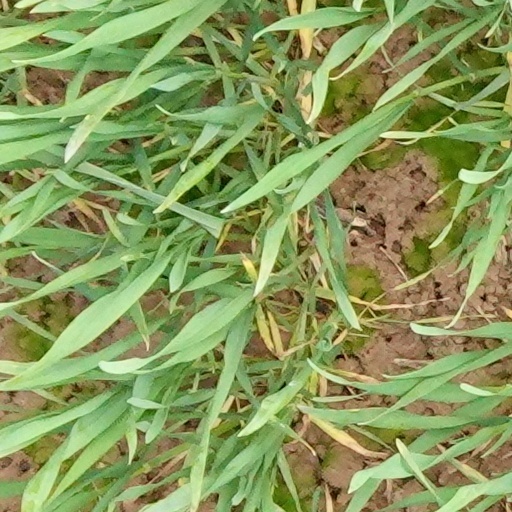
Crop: wheat